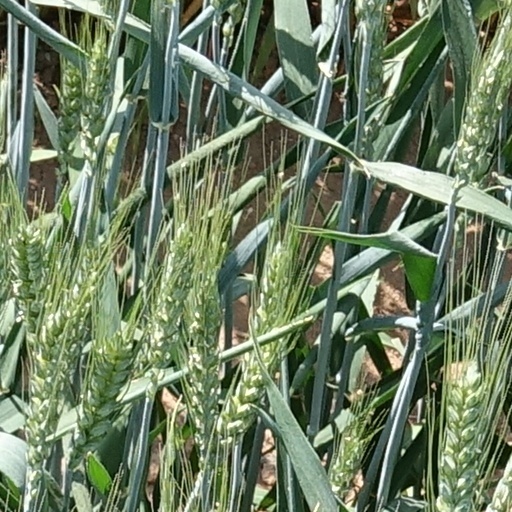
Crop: wheat